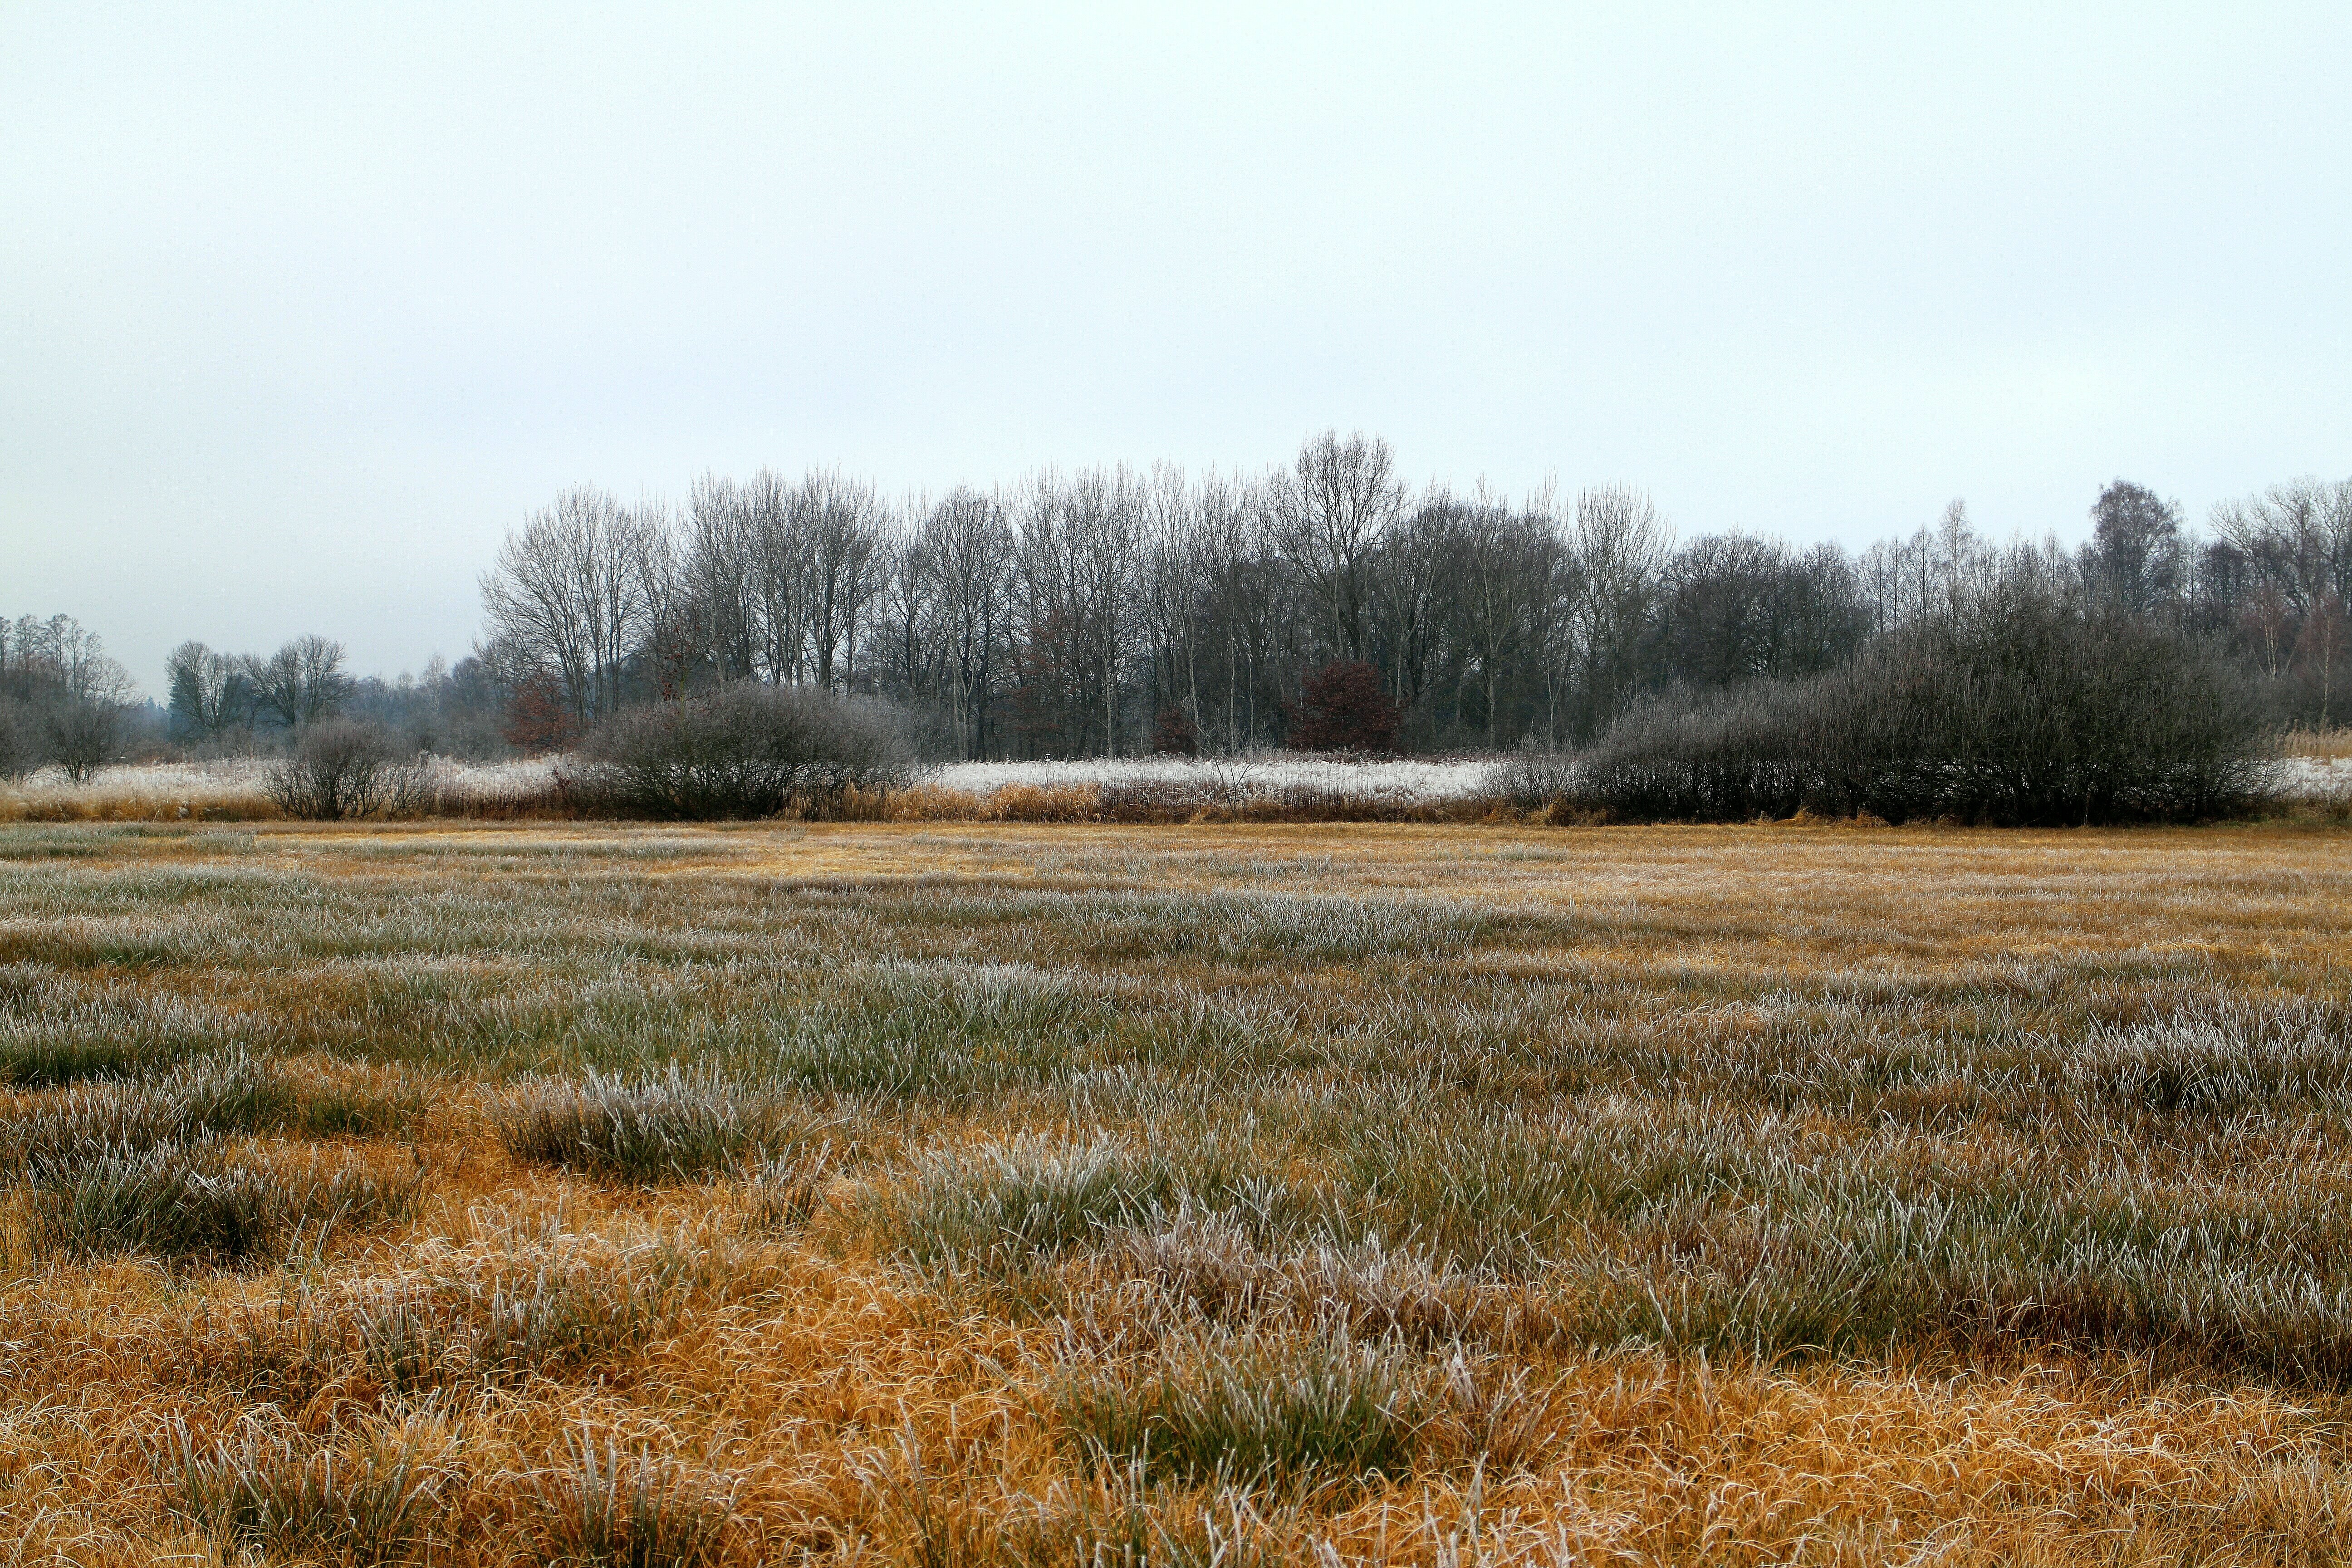
tree, nature, grass, marsh, swamp, winter, plant, field, meadow, prairie, frost, reed, pasture, autumn, flora, plain, grassland, wetland, bog, habitat, time of year, ecosystem, tundra, steppe, salt marsh, rural area, new year's eve, fen, natural environment, grass family, phragmites, land lot